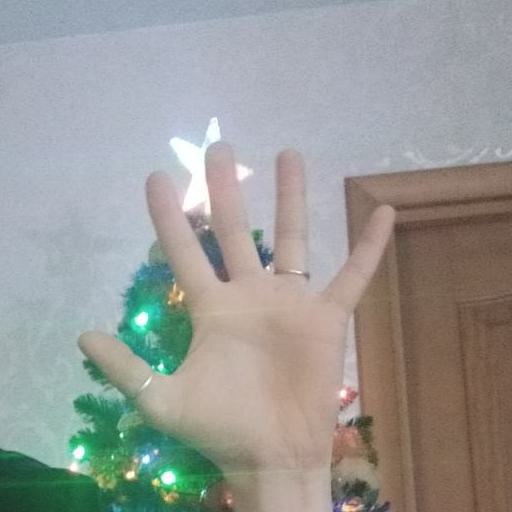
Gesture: palm